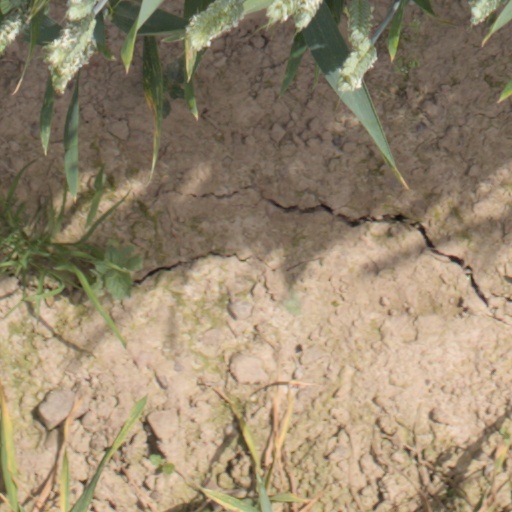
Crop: wheat